Shaun Johnson

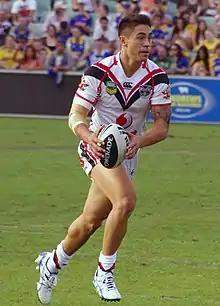
Johnson playing for the Warriors in 2013

For the 2013 Anzac Test, Johnson was selected to play halfback for New Zealand, kicking two goals from two attempts in their 32–12 loss against Australia at Canberra Stadium. In Round 14 against the Sydney Roosters, Johnson chased down Michael Jennings after the latter picked up a loose ball and sprinted toward an undefended try line, Warriors later won the match 23–12 at SFS. Johnson played in all the Warriors' 24 matches and scored 10 tries in the 2013 NRL season.